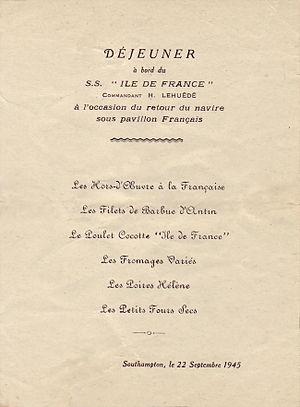
Menu du déjeuner à l'occasion du retour du S.S. Ile de France sous pavillon Français
L’Île-de-France est un paquebot construit en 1927 par les Chantiers de Penhoët de Saint-Nazaire pour la Compagnie générale transatlantique. Il est détruit à Osaka en 1959 après avoir été utilisé pour le tournage du film Panique à bord.